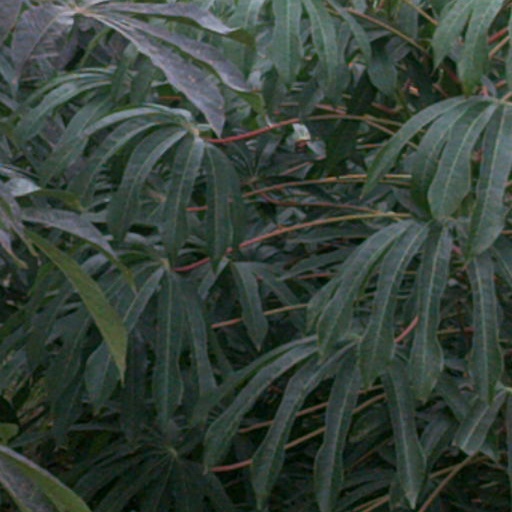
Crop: cassava